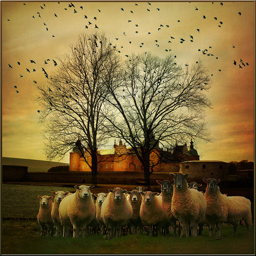
A healthy flock of sheep stands in front to two bare trees as birds like black specks fly in the sky.
some white sheep two trees a castle and some birds
A herd of many sheep in a field.
A herd of sheep standing on a  lush green field.
A stylized photo of a group of sheep standing near trees.